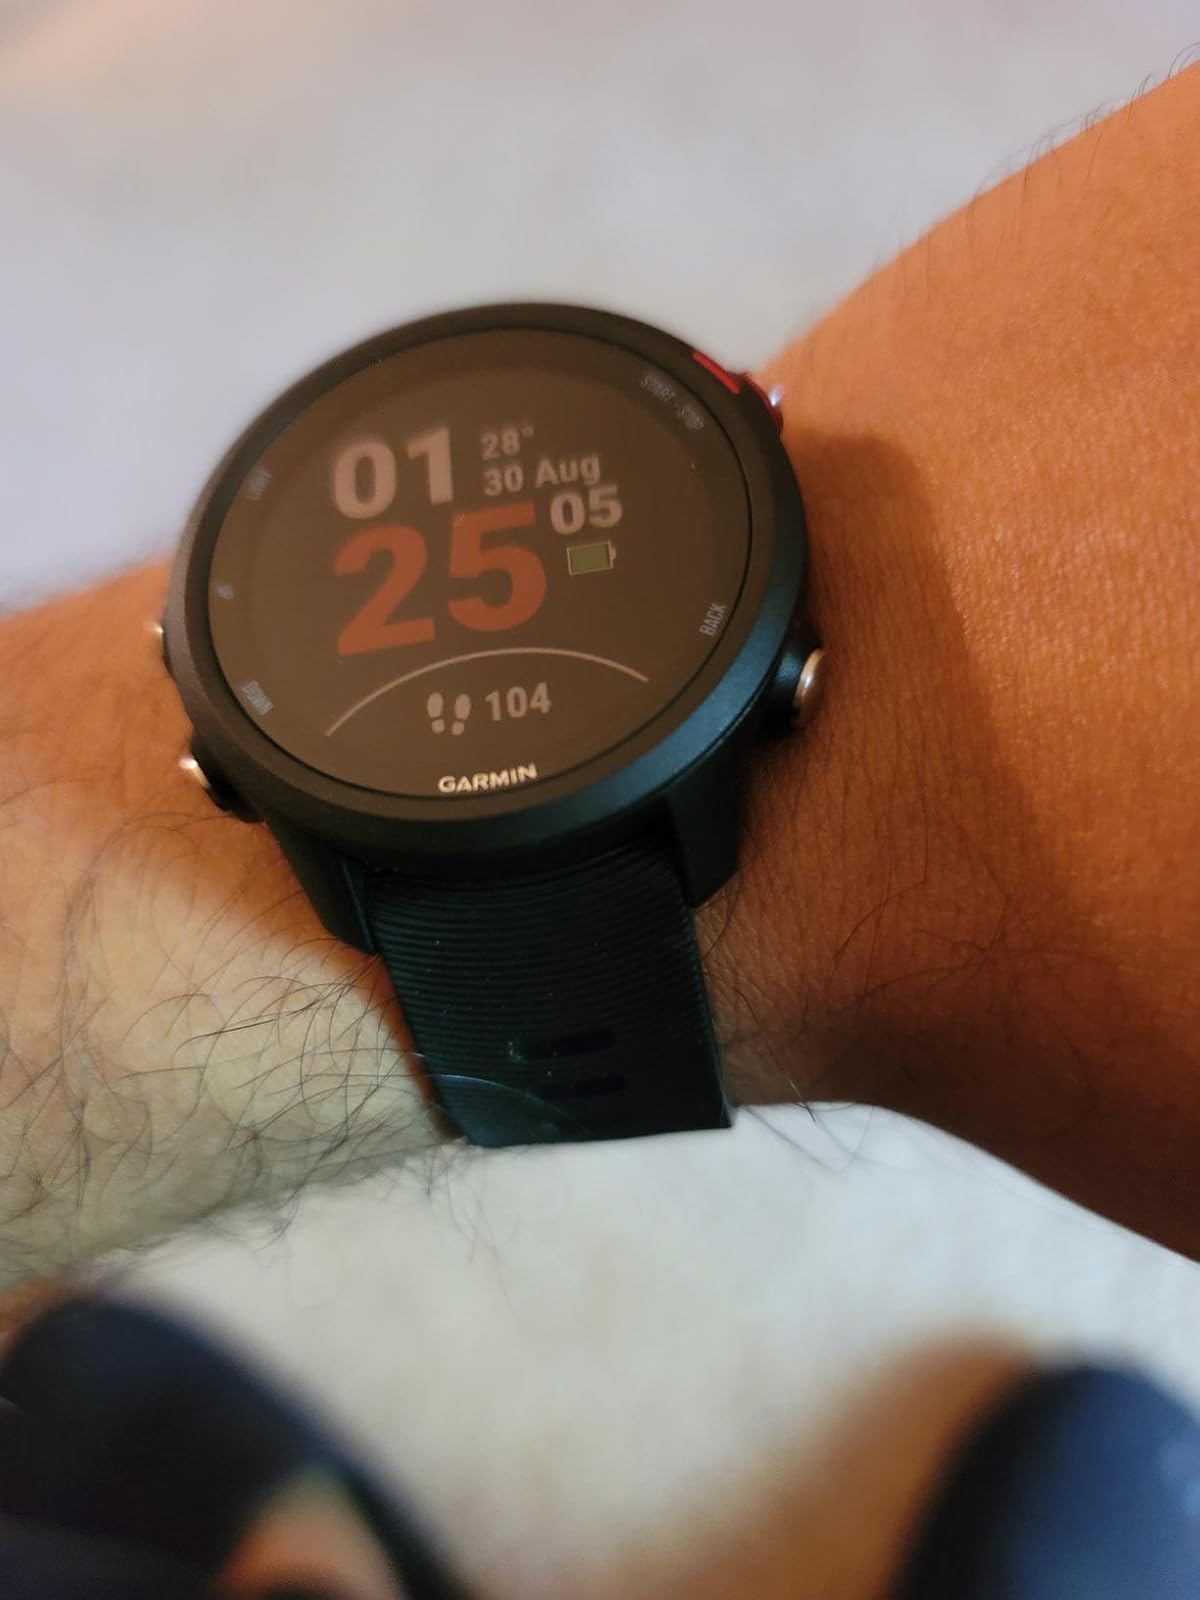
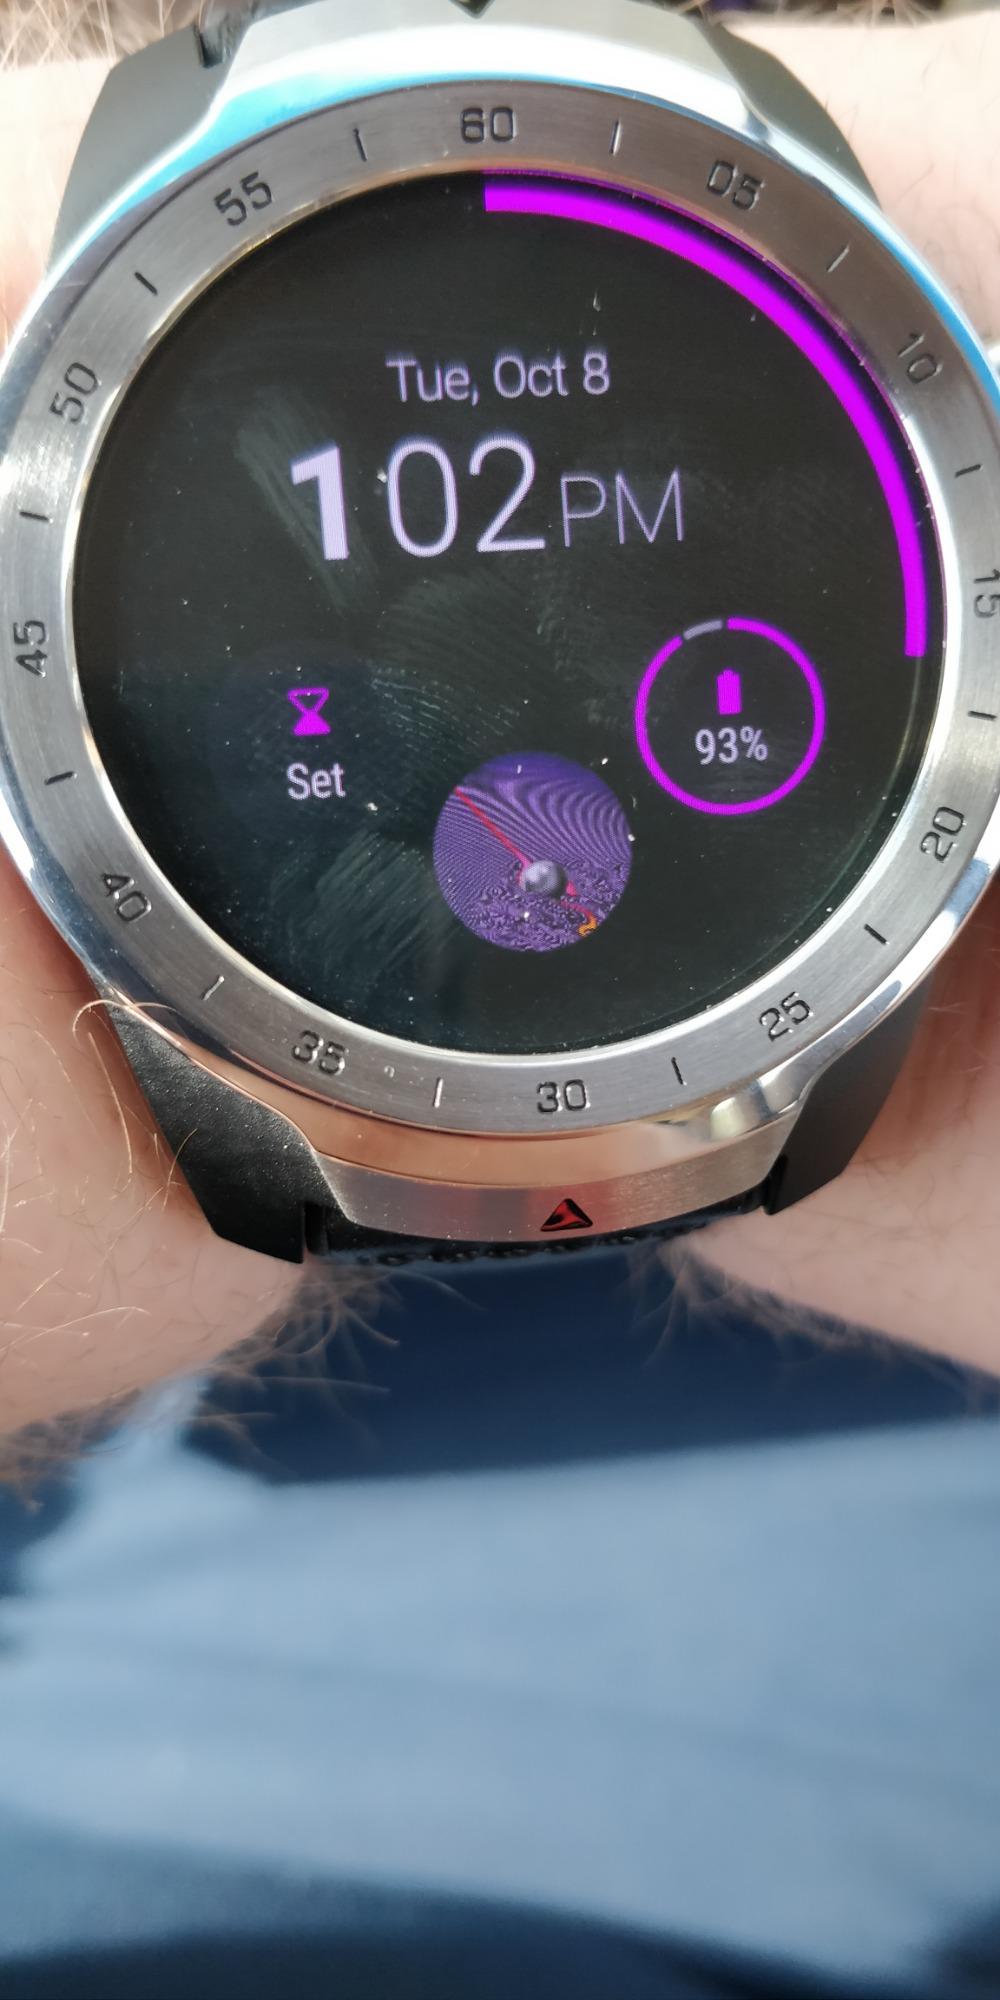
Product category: smartwatch
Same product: no